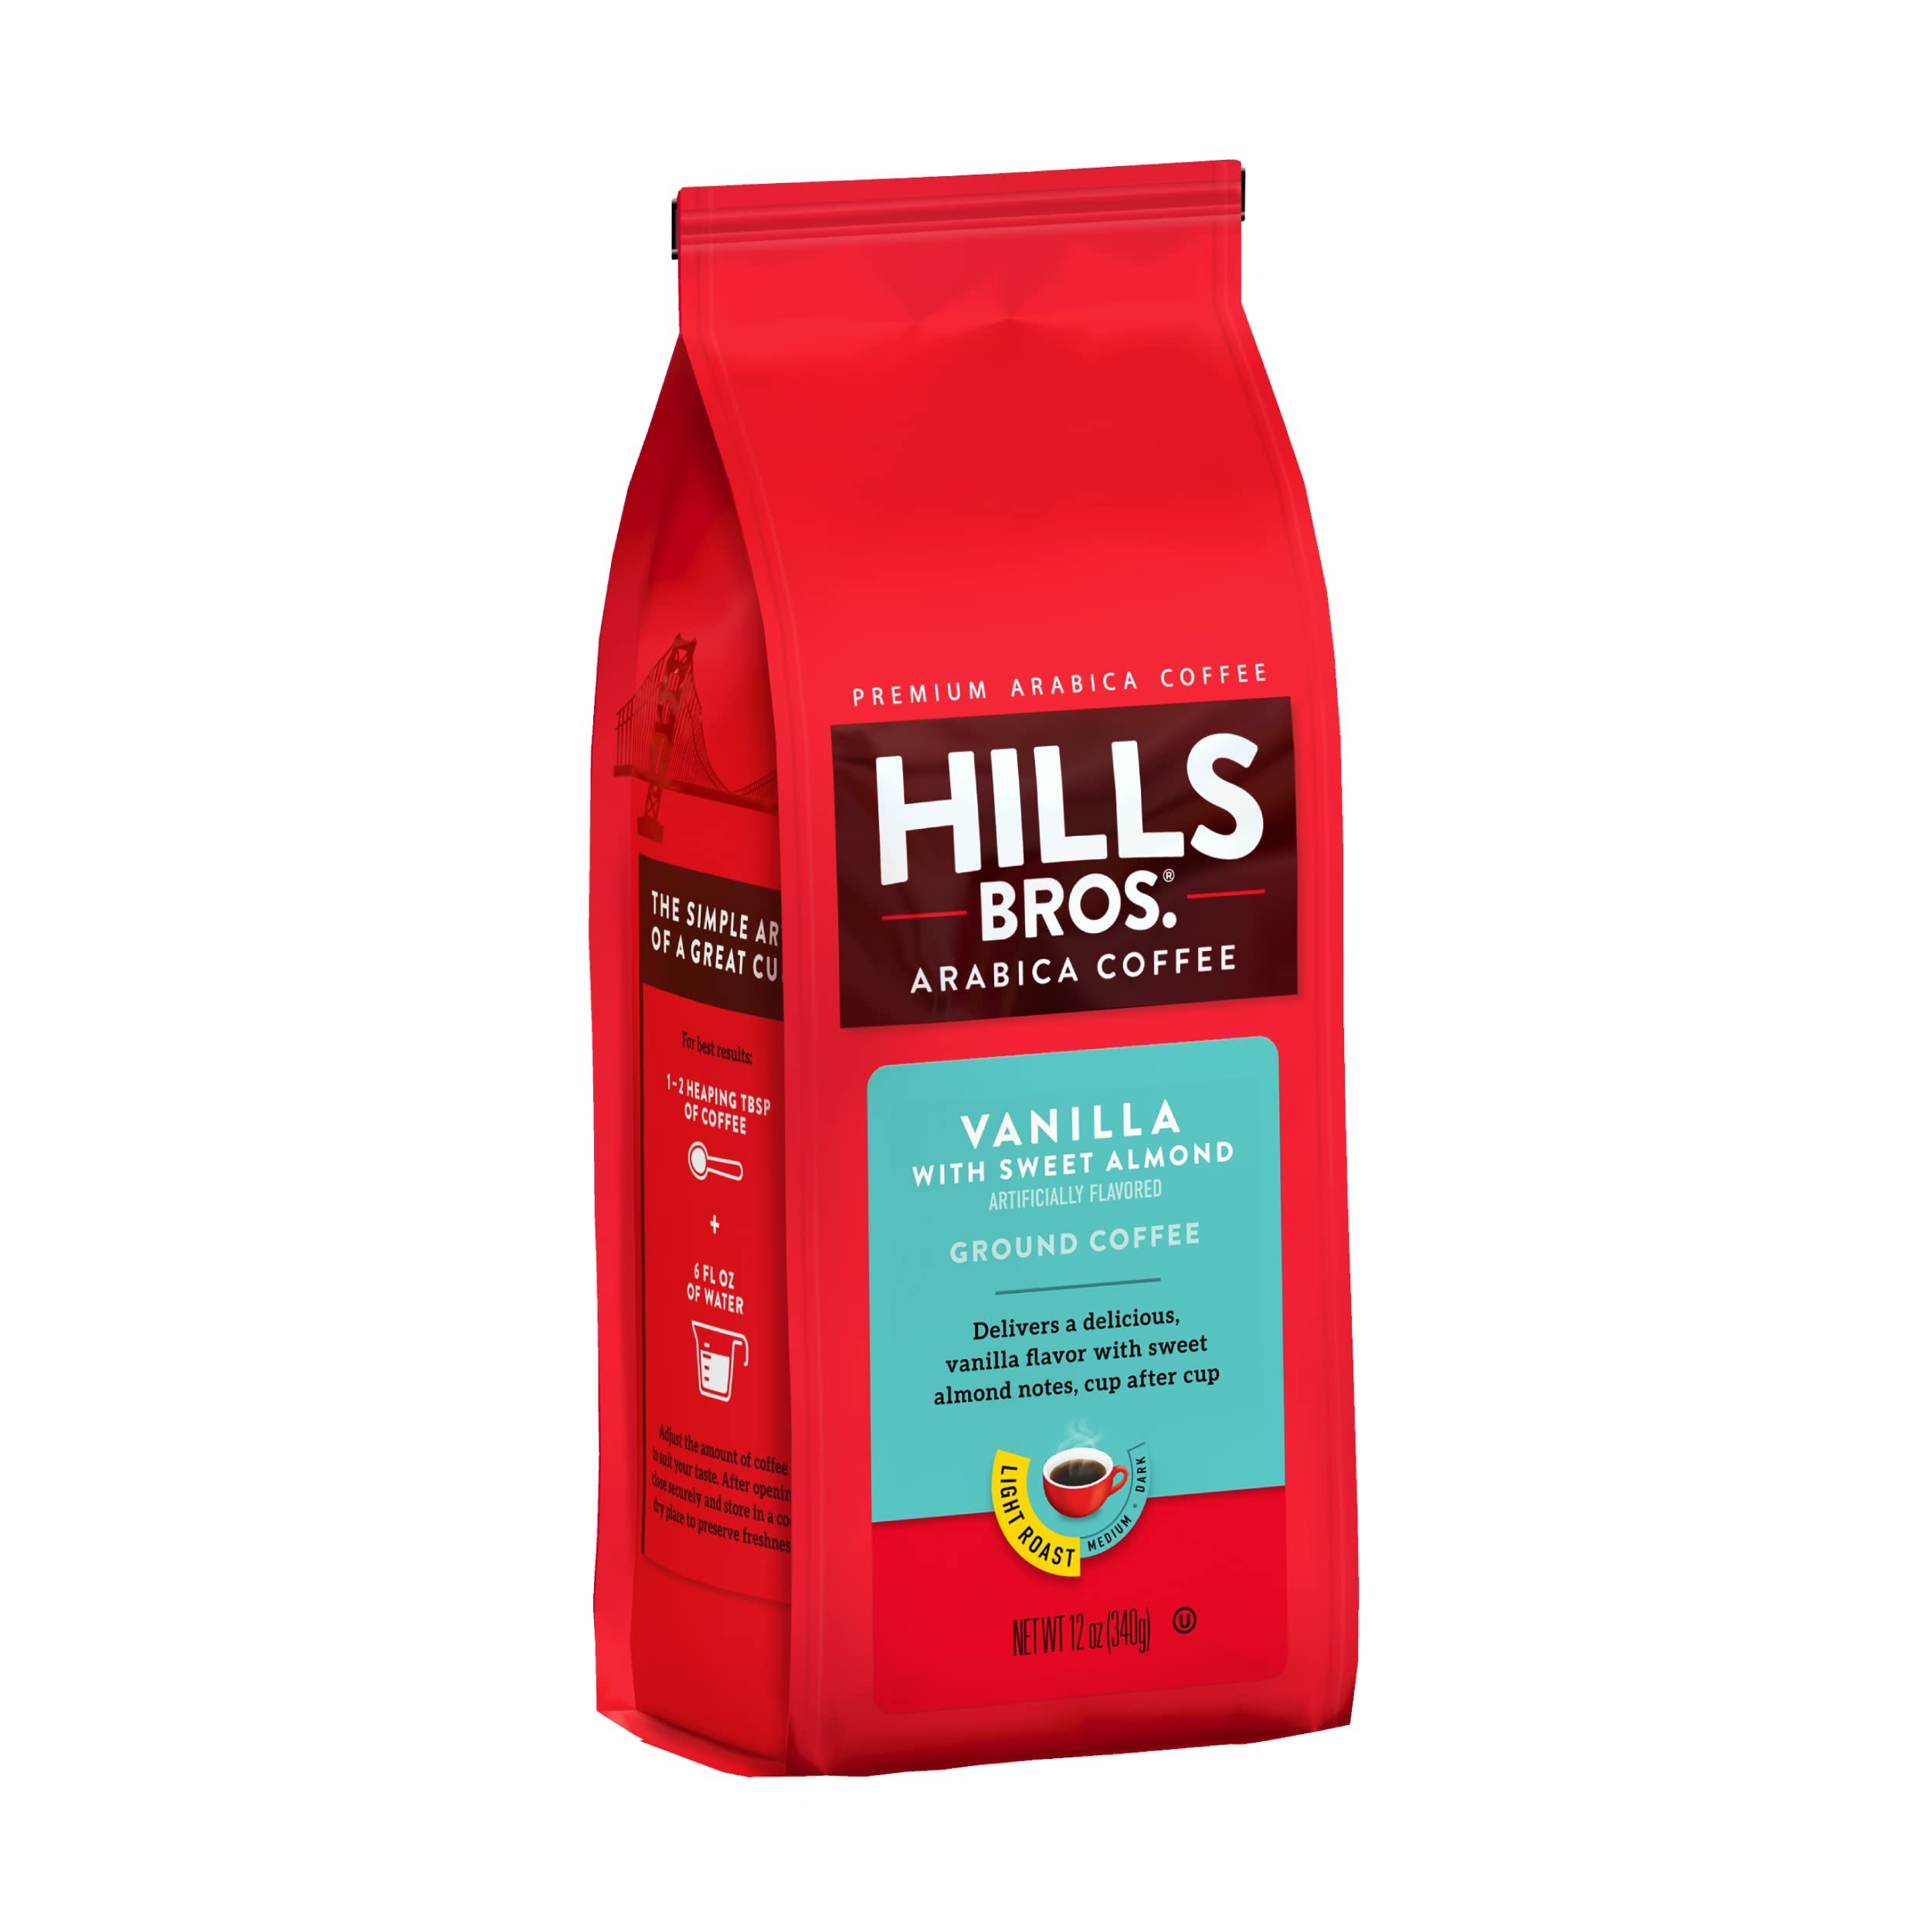
Item Name: Hills Bros Vanilla With Sweet Almond Flavored Ground Coffee, Light Roast, 12 Oz Bag - Arabica Coffee Beans, Light, Full-Bodied, Smooth Coffee
Bullet Point 1: ARABICA COFFEE BEANS - Hills Bros. ground coffee contains a rich blend of coffee beans that have been roasted to perfection. Each cup delivers the consistently great flavor that Hills Bros is known for.
Bullet Point 2: VANILLA WITH SWEET ALMOND - A light roasted blend with a rich and smooth vanilla flavor, and delicious sweet almond notes. Each sip consistently offers that dependable smooth coffee taste, day in and day out.
Bullet Point 3: FOR THE BEST CUP OF COFFEE: Use 1 Tablespoon of original roast coffee for each 6-ounce cup of water. Adjust the amount of coffee to suit your taste. After opening, replace lid and store coffee in a cool, dry place to preserve freshness.
Bullet Point 4: KOSHER AND GLUTEN FREE: Hills Bros ground coffee is Orthodox Union Certified Kosher and also gluten free.
Bullet Point 5: ALWAYS GREAT COFFEE: From the finest beans and most innovative roasting methods to our delicious blends, Hills Bros has delighted customers for 140 years. Today, Hills Bros Coffee continues to be crafted without compromise.
Value: 12.0
Unit: Ounce

Price: 24.93